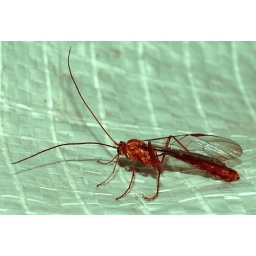
Found this in the house last night. It was flying around the light and then rest on this horse feed bag.